Neuston

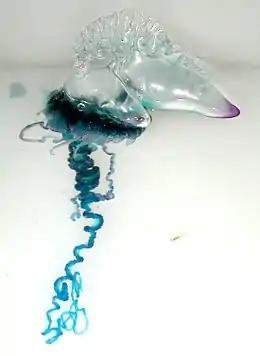

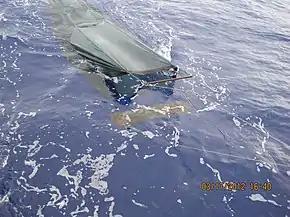

The neuston of the surface layer is one of the lesser known aquatic ecological groups. The term was first used in 1917 by Naumann to describe species associated with the surface layer of freshwater habitats. Later in 1971, Zaitsev identified neuston composition in marine waters. These populations would include microscopic species, plus various plant and animal taxa, such as phytoplankton and zooplankton, living in this region. In 2002, Gladyshev further characterised the major physical and chemical dynamics of the surface layer influencing the composition and relationships with various neustonic populations"